University of Massachusetts Minuteman Marching Band

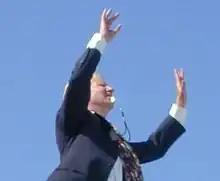
Parks, in 2003

Student leadership has a major role in the UMMB. The UMMB is composed of student run administrative staff as well as field staff. Students in these roles are responsible for many aspects of the band on and off the field.